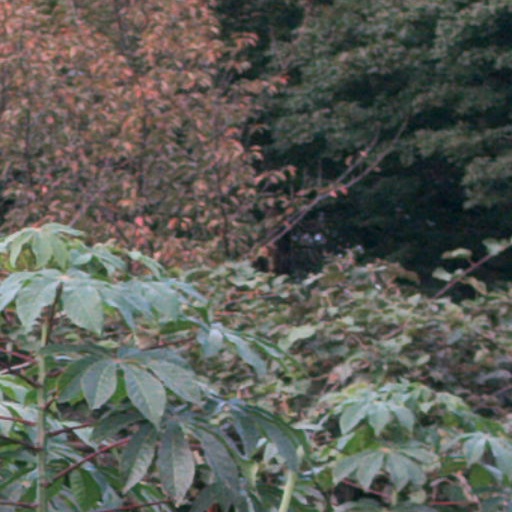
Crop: cassava